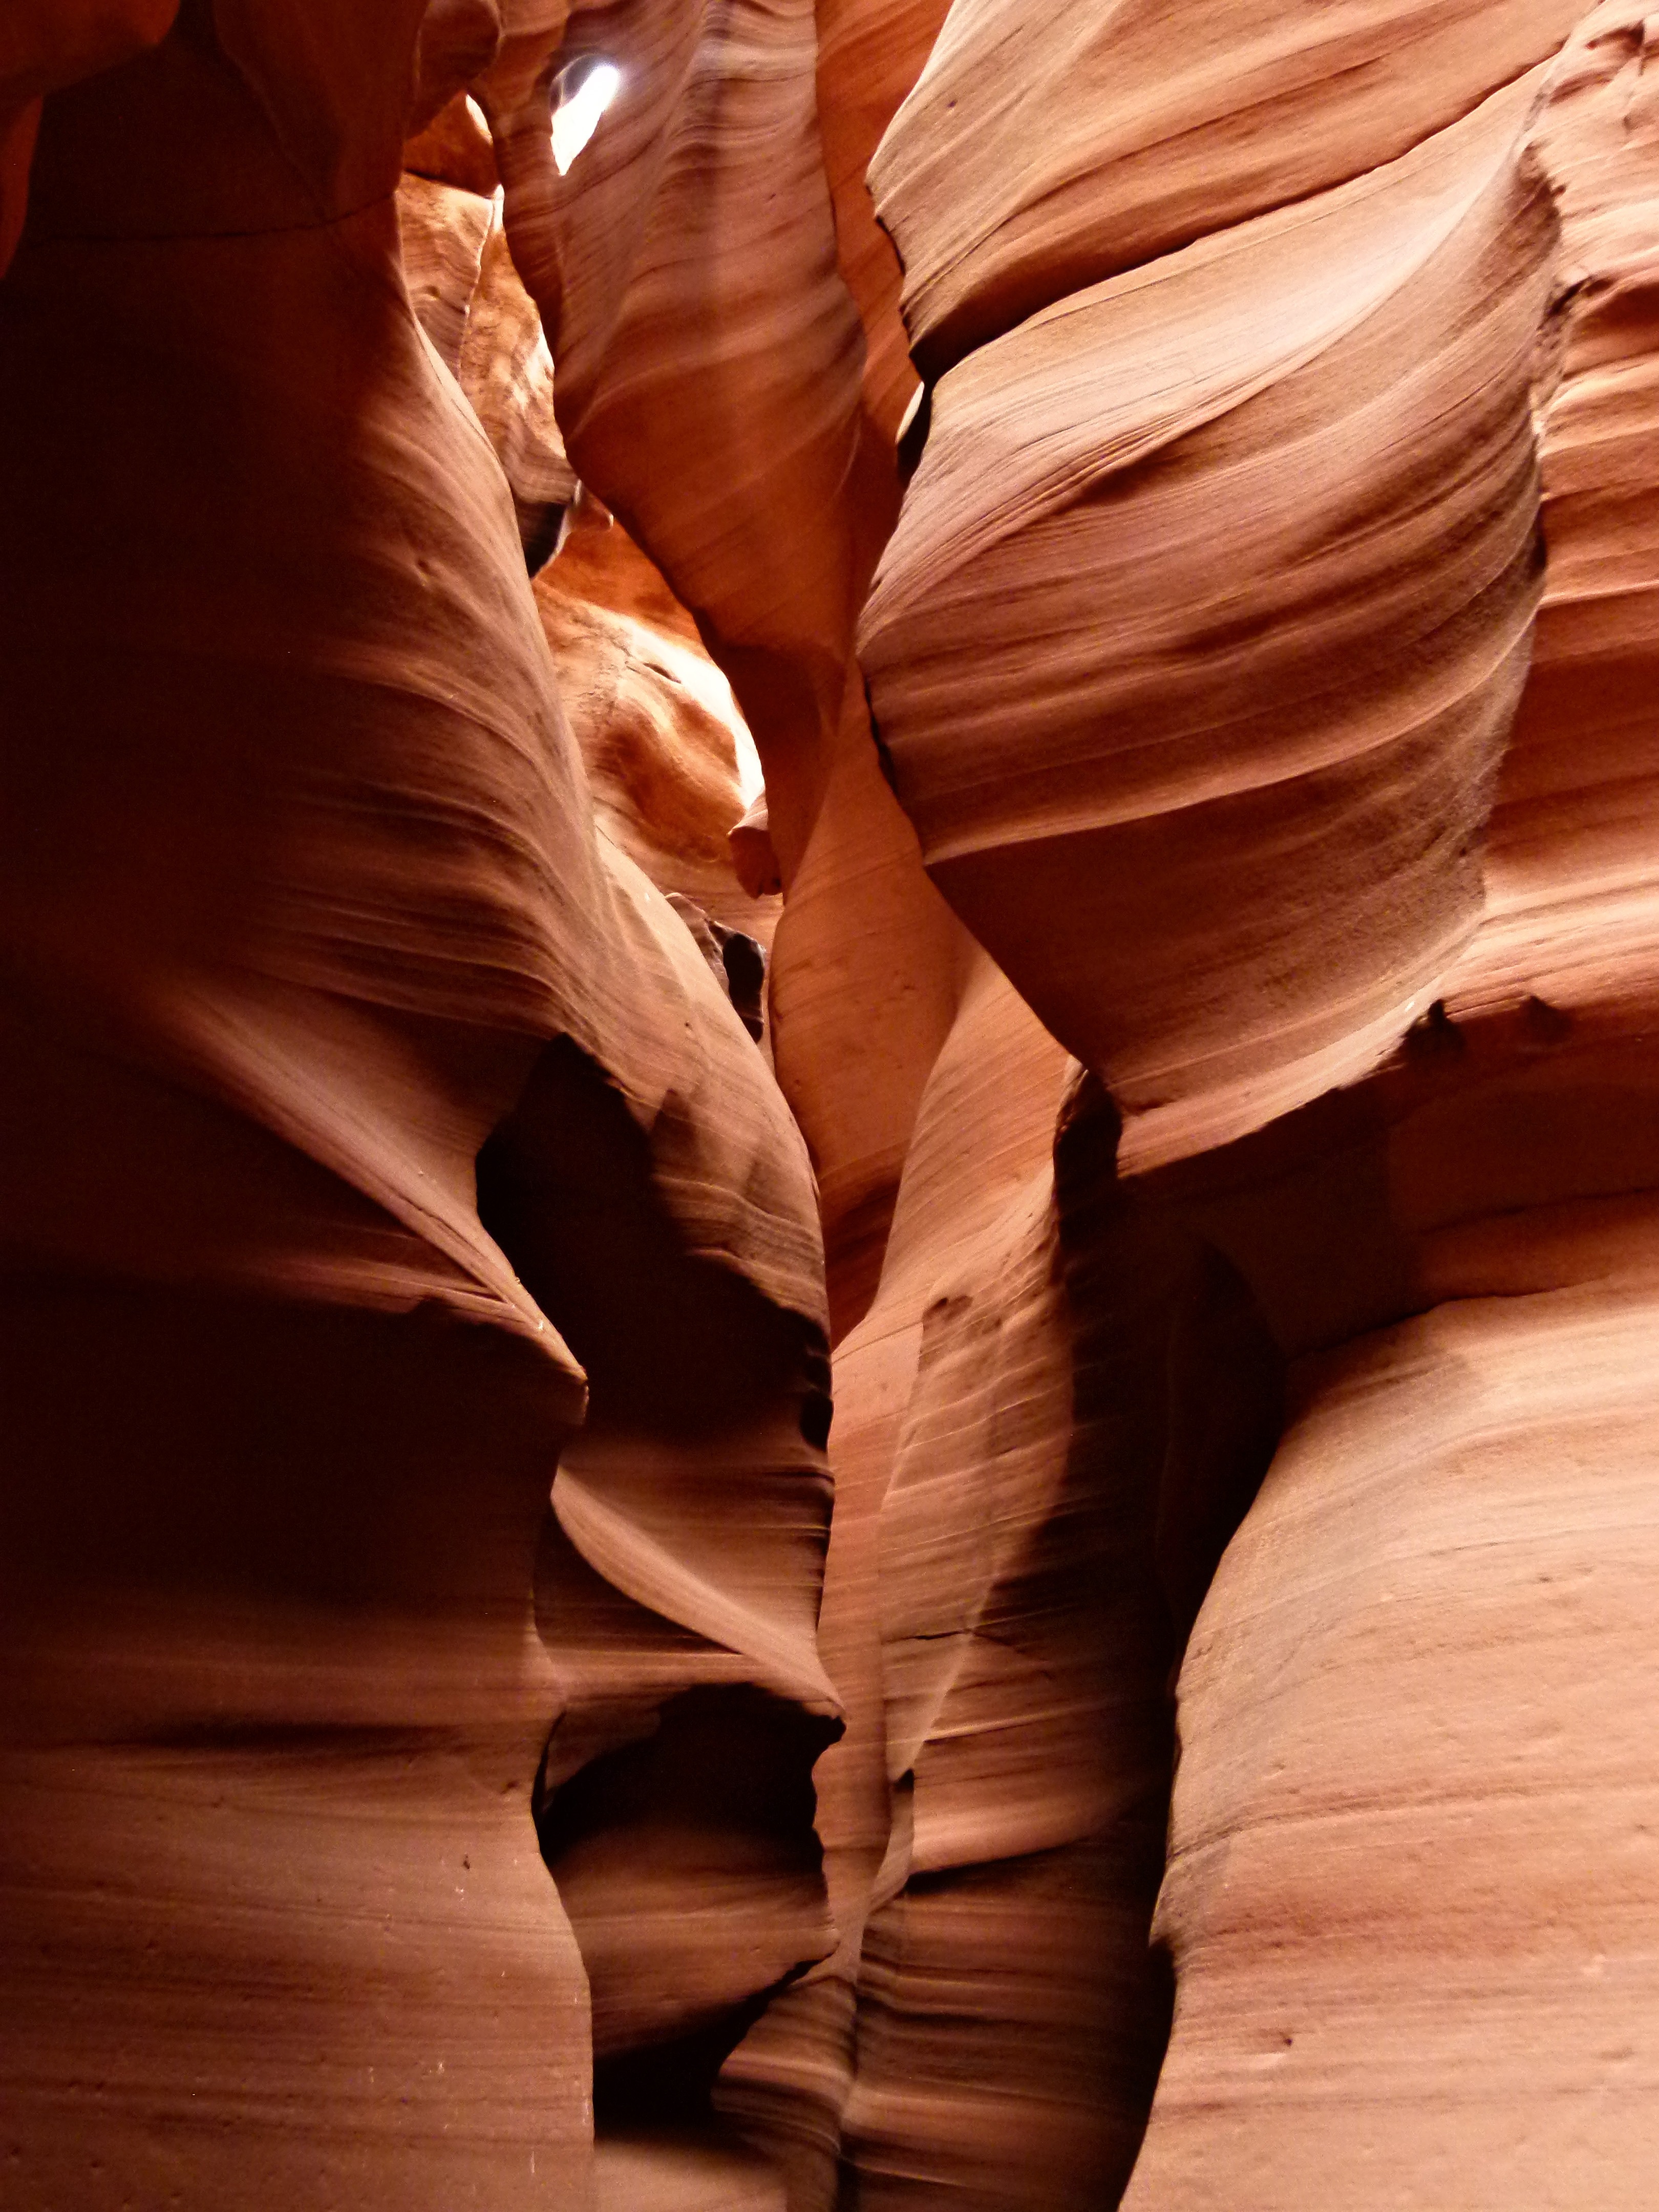
hand, nature, rock, wood, sunlight, leaf, desert, flower, formation, dry, spring, red, color, scenery, usa, canyon, page, antelope, erosion, arizona, close up, human body, rocks, temple, hot, upper, tourist attraction, slot, sand stone